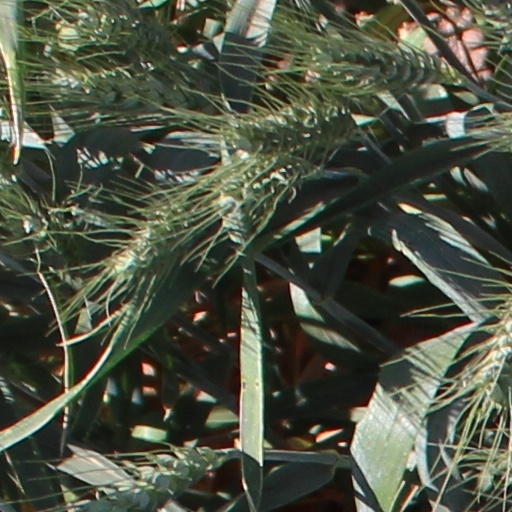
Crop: wheat